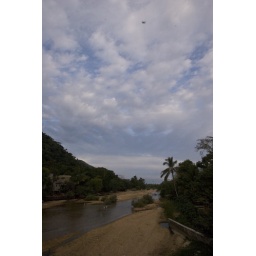
clouds over the river (15032)